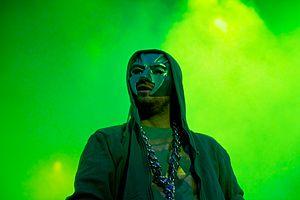
Marteria, de son vrai nom Marten Laciny, né le 4 décembre 1982 à Rostock, est un rappeur allemand. Il compte à son actif deux albums studio, Base Ventura publié en 2007, et Zum Glück in die Zukunft sorti en 2010, ainsi que plusieurs singles. Son morceau Lila Wolken, réalisé en collaboration avec le rappeur Yasha et la chanteuse Miss Platnum, atteint la première place des classements musicaux en Allemagne en 2012.